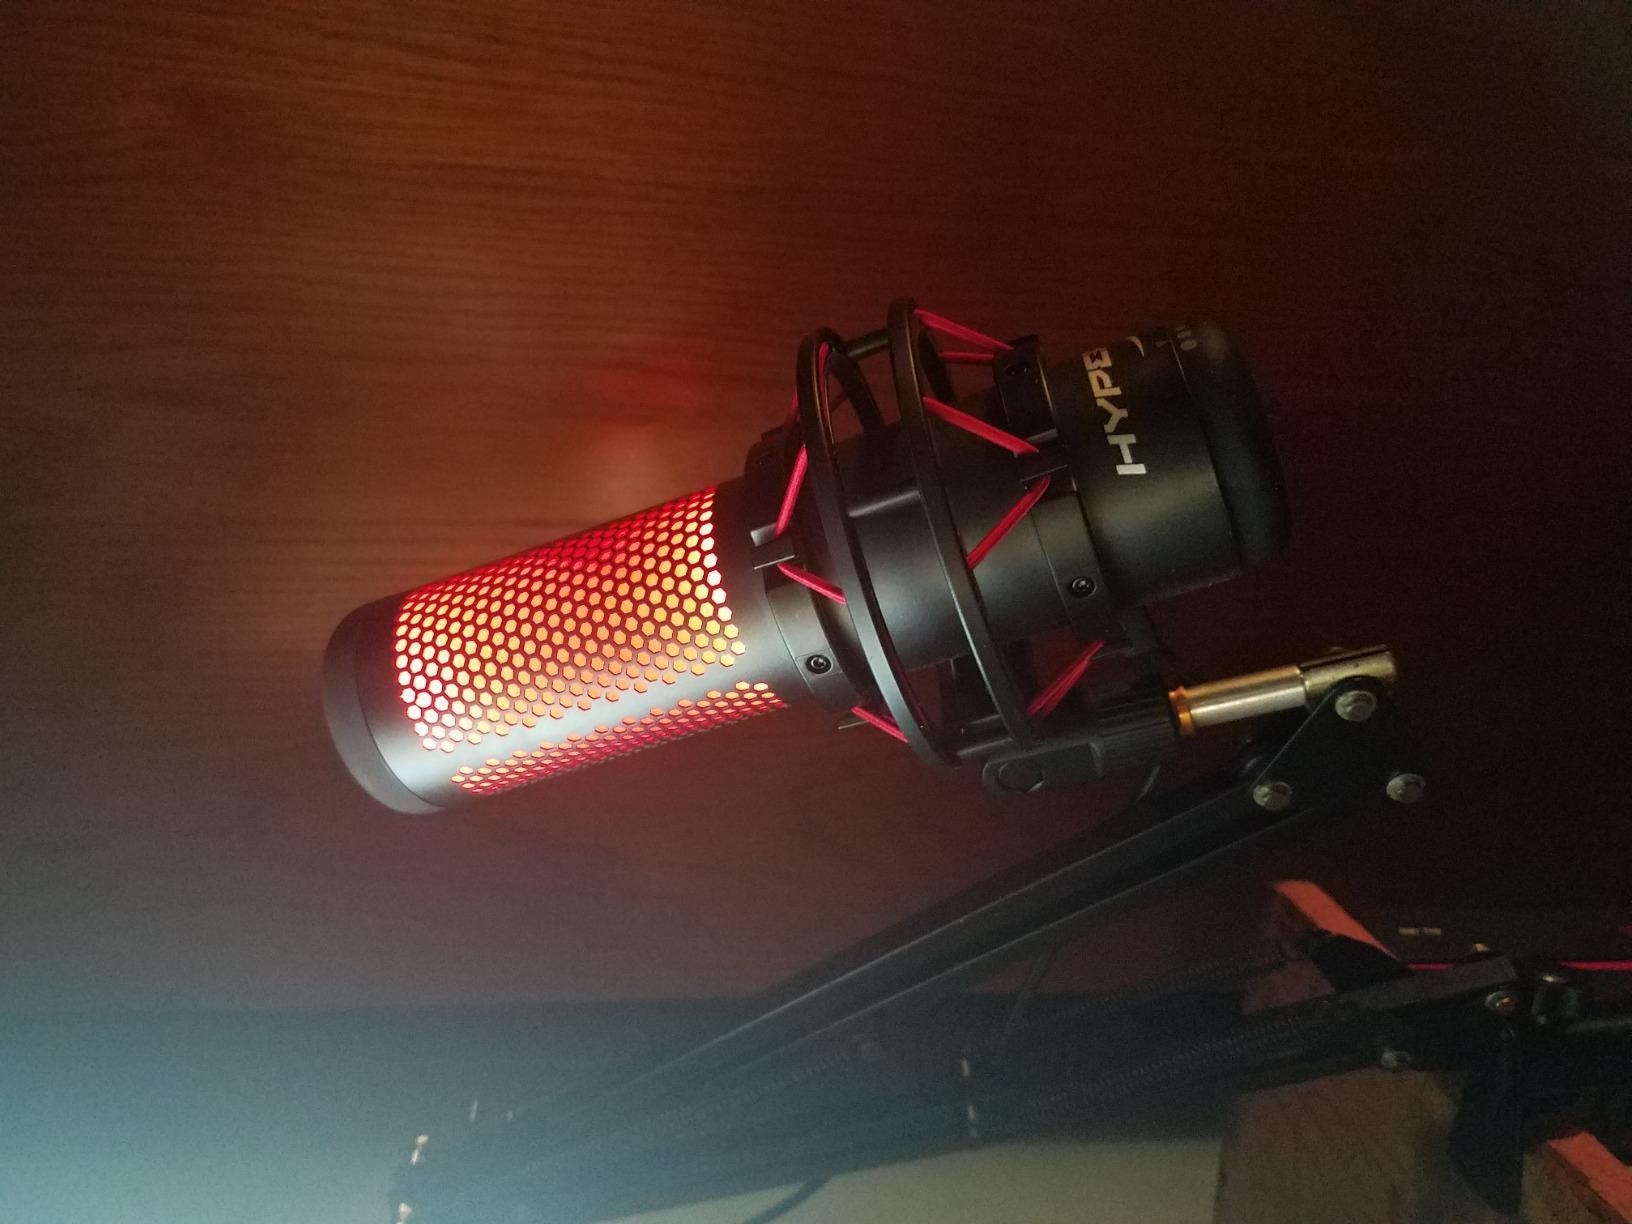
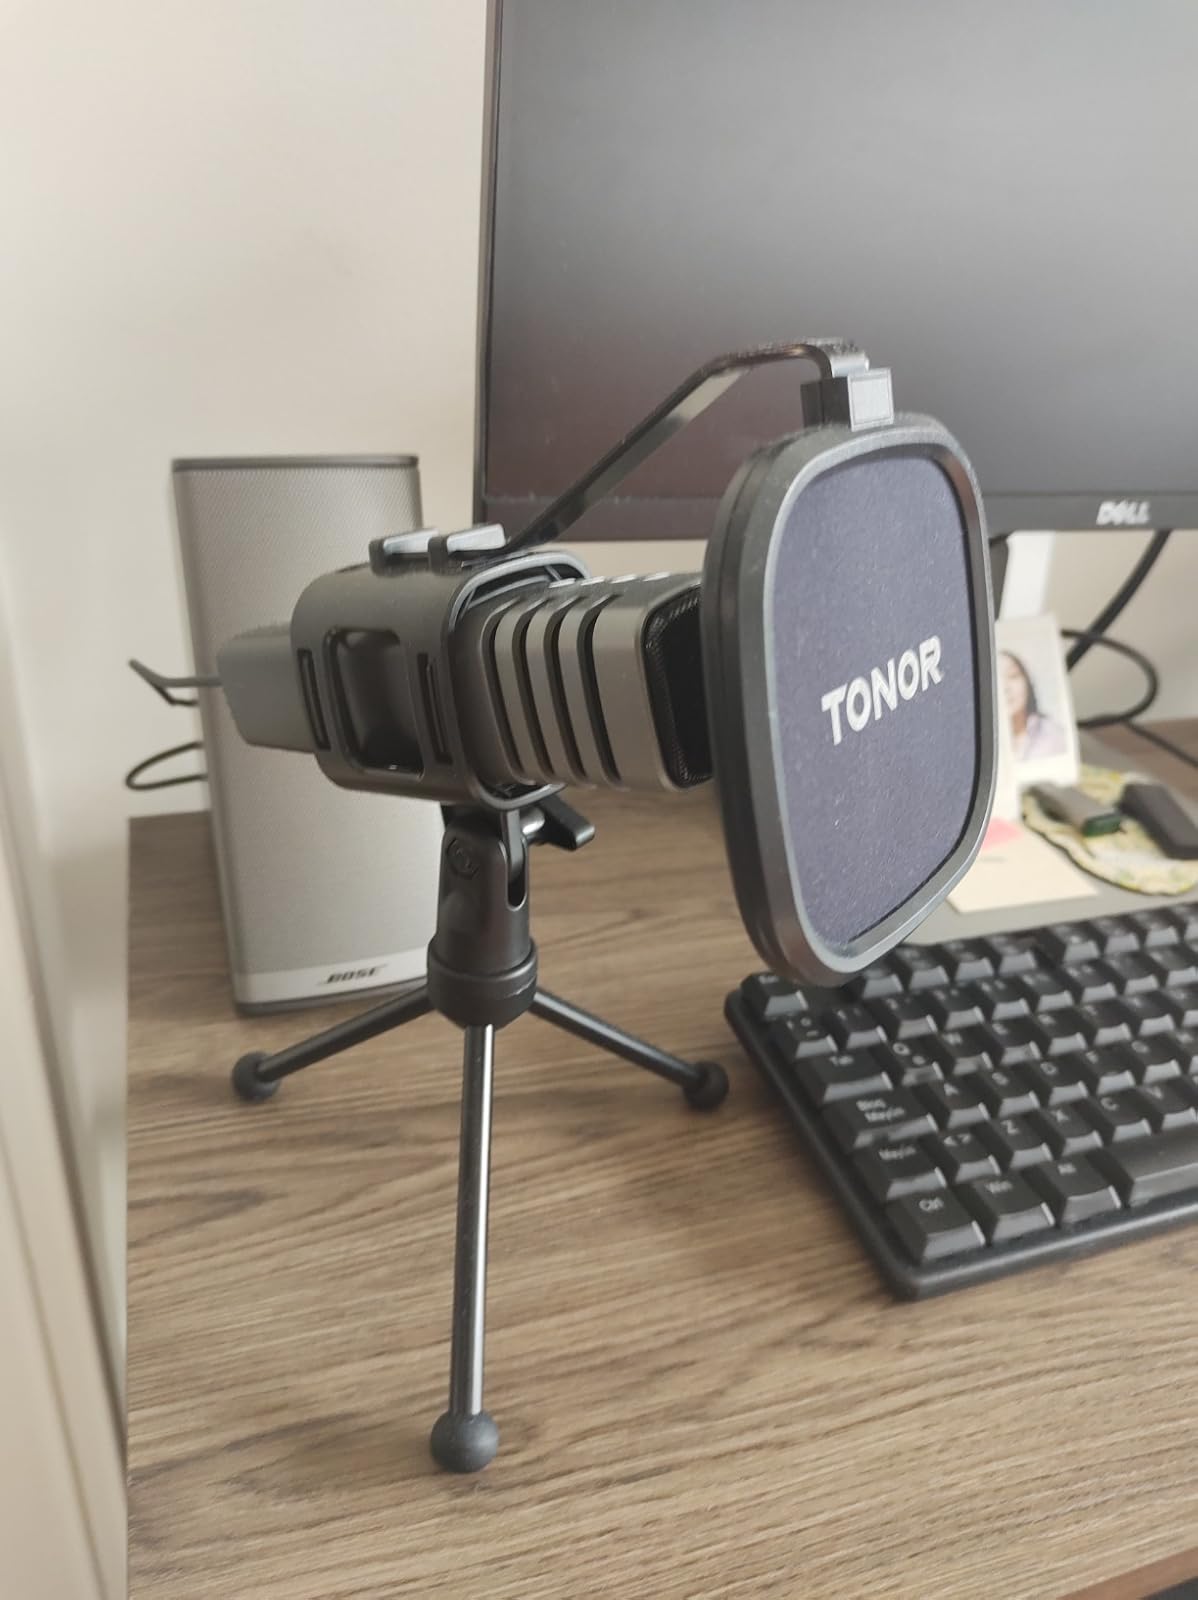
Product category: microphone
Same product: no